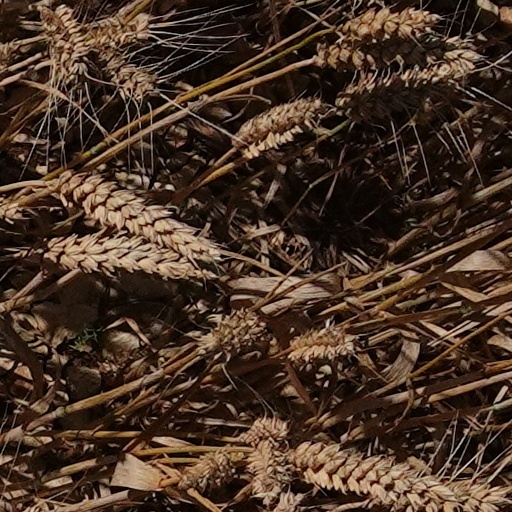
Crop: wheat